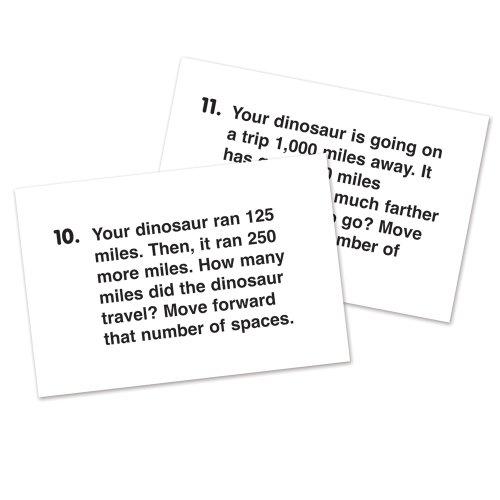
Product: Learning Resources Dino Math Tracks Game, Place Value, Counting, Addition and Subtraction Dinosaur Game, Ages 6+
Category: Toys & Games | Games & Accessories | Board Games
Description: Learn math with a prehistoric twist.
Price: $17.49
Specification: ProductDimensions:19.5x10x1.5inches|ItemWeight:3.2ounces|ShippingWeight:1pounds(Viewshippingratesandpolicies)|DomesticShipping:ItemcanbeshippedwithinU.S.|InternationalShipping:ThisitemcanbeshippedtoselectcountriesoutsideoftheU.S.LearnMore|ShippingAdvisory:Thisitemmustbeshippedseparatelyfromotheritemsinyourorder.Additionalshippingchargeswillnotapply.|ASIN:B00004TDKU|Itemmodelnumber:LER0712|Manufacturerrecommendedage:6-10years